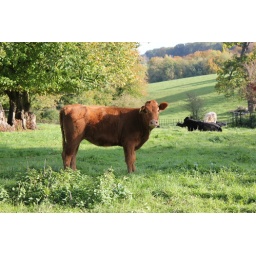
cow in the middle of basildon house park